Jacques Hnizdovsky

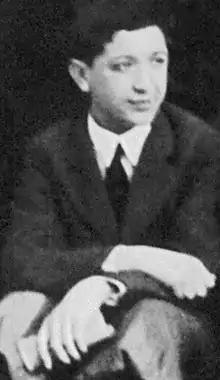
Young Hnizdovsky in the 1930s

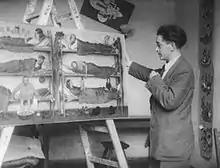
Hnizdovsky with his painting "Displaced Persons", 1948, now in the Ukrainian Museum, New York

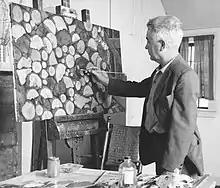
Hnizdovsky painting at the MacDowell Colony in Peterborough, New Hampshire in the early 60s

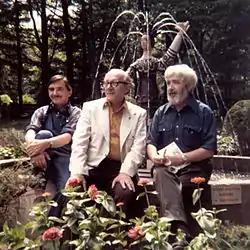
Hnizdovsky (right) with Lubomyr Hutsaliuk (left) and Edward Kozak in Soyuzivka

Jacques Hnizdovsky was born on January 27, 1915, in Ukraine in what is now Chortkiv Raion of Ternopil Oblast in a priestly family of noble origin bearing the Korab coat of arms. He was the youngest of seven children and the only member of his family that was able to emigrate to the west.